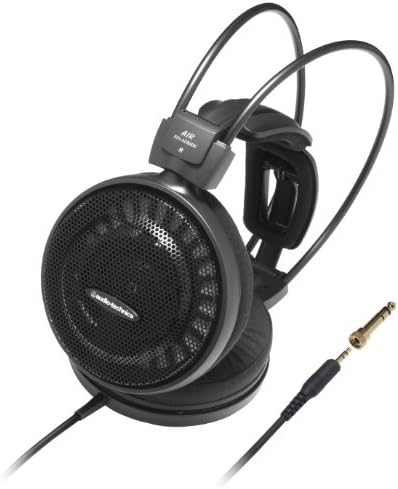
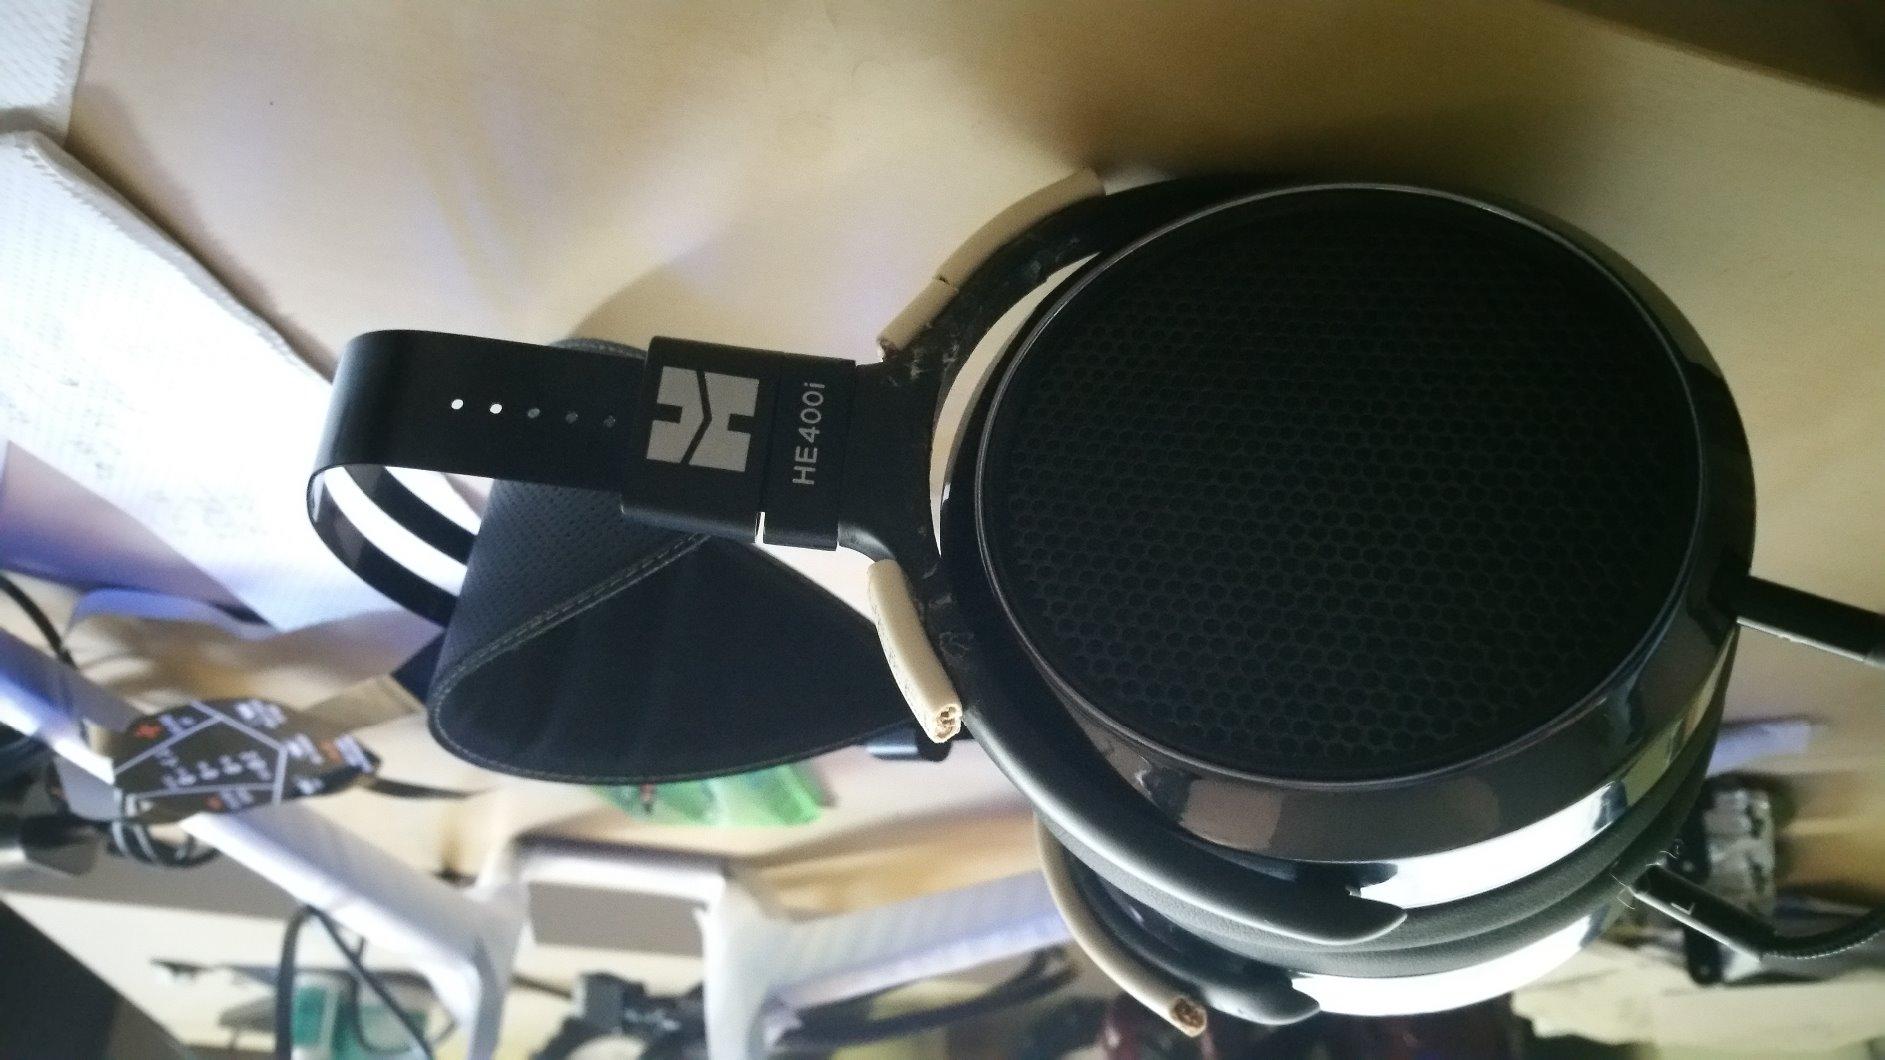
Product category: headphones
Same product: no